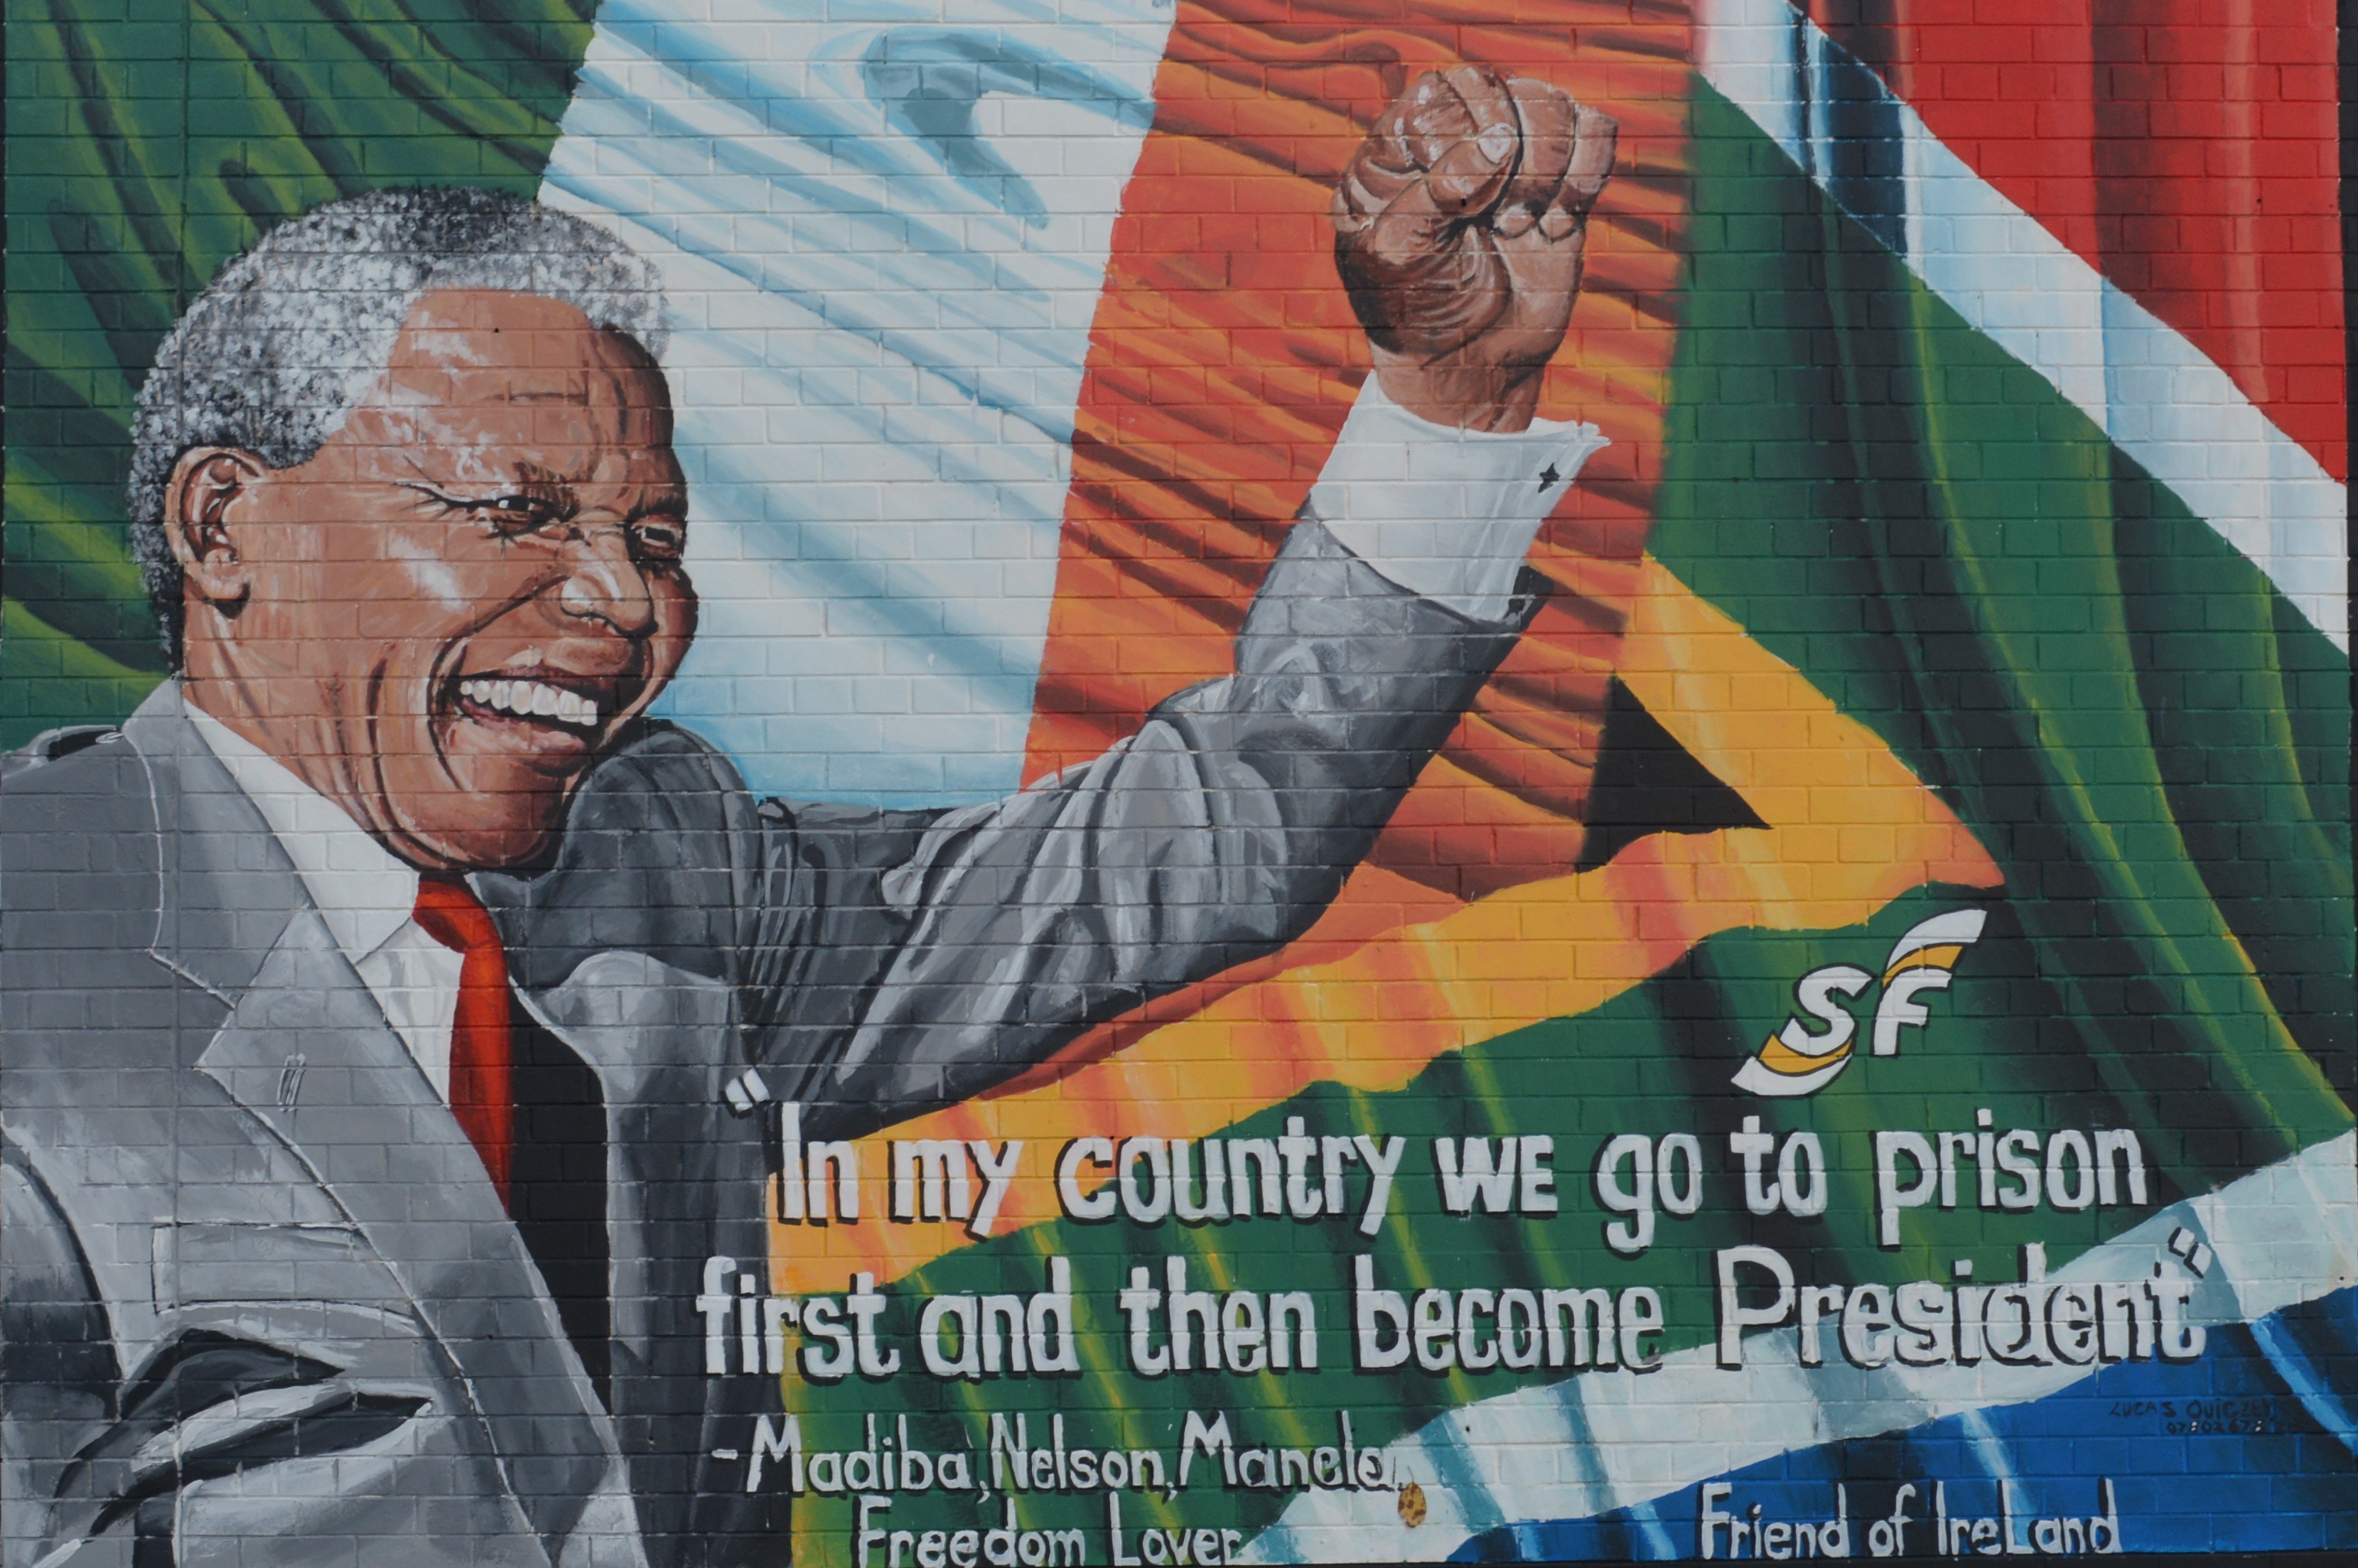
advertising, art, mural, belfast, poster, quote, nelson mandela